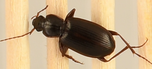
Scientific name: Calathus advena
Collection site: Niwot Ridge NEON (NIWO), plot NIWO_009